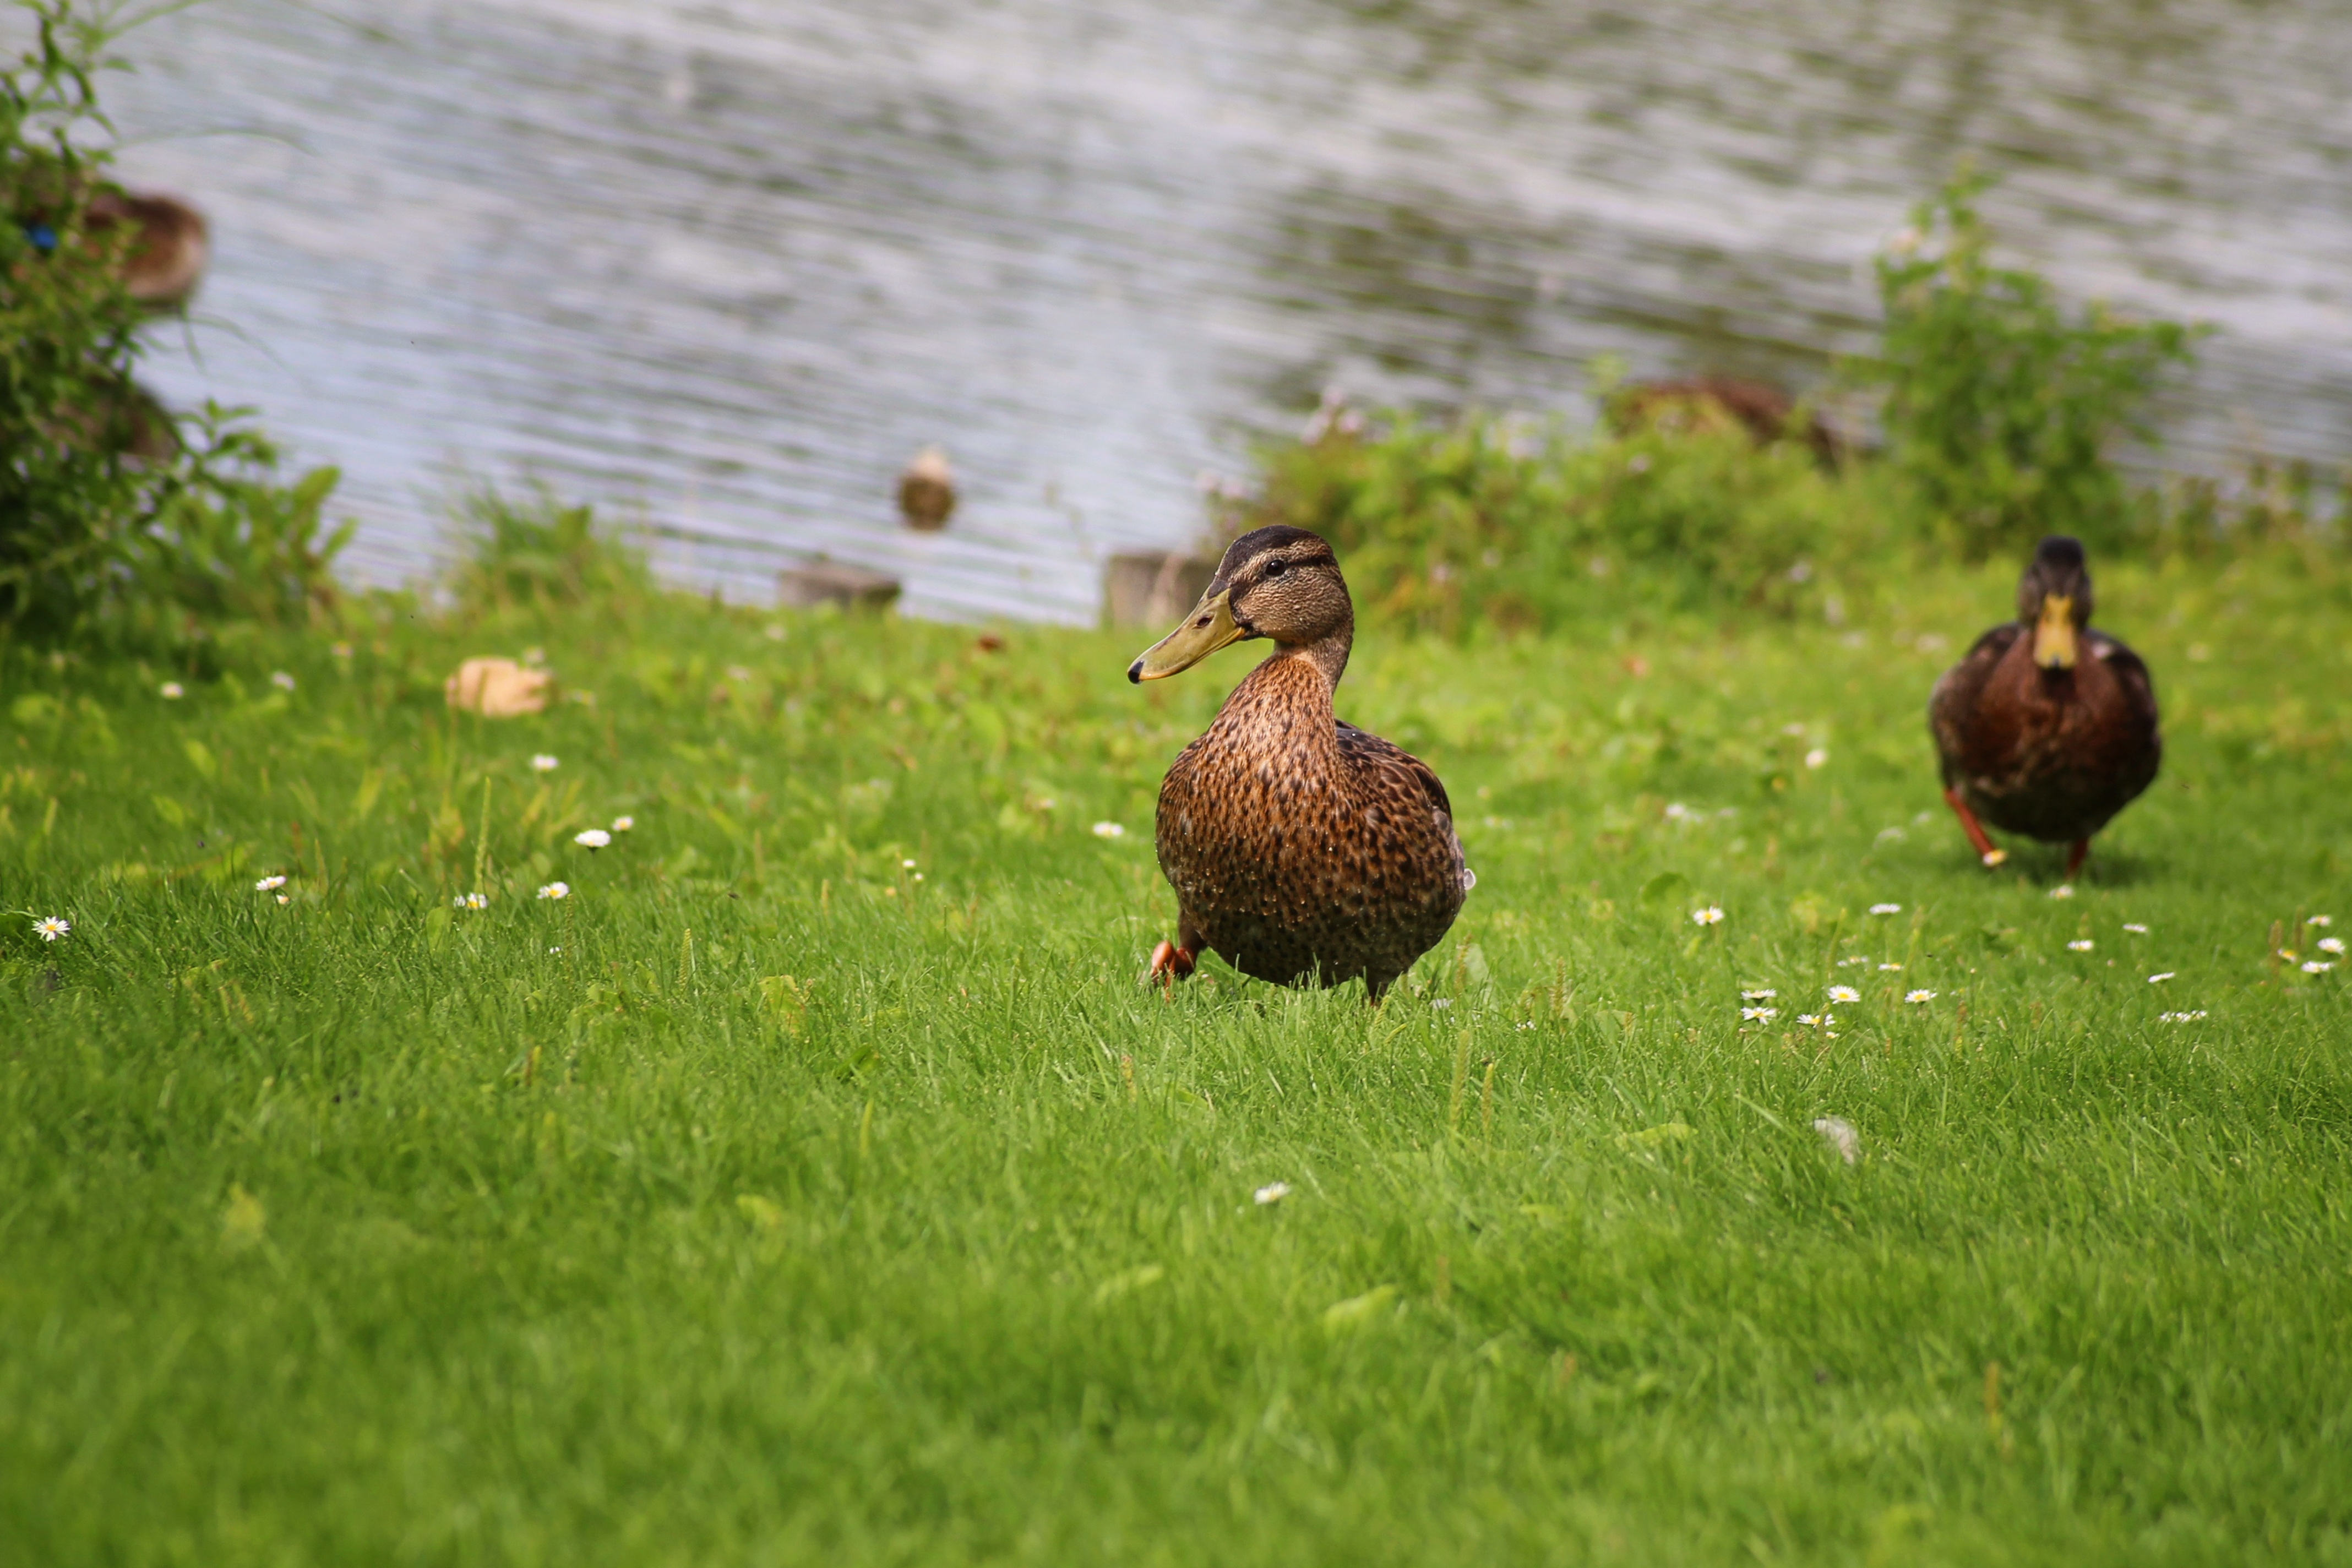
water, nature, grass, bird, meadow, prairie, wildlife, fowl, fauna, duck, vertebrate, waterfowl, water bird, aquatic animals, mallard, ducks geese and swans